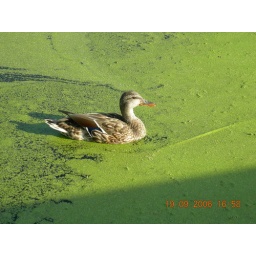
duck in swan lake